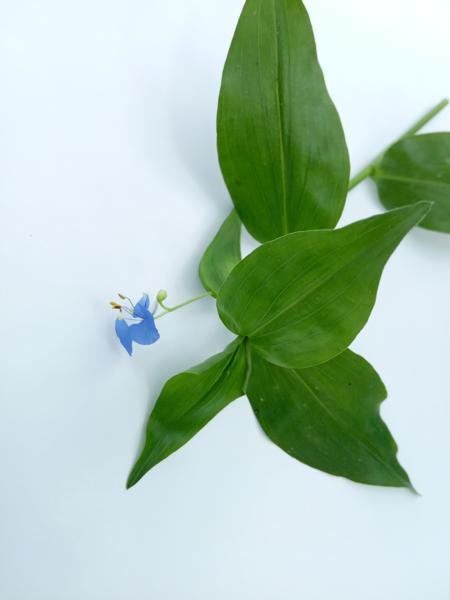
Weed species: Commelina benghalensis